Nicholas H. Heck

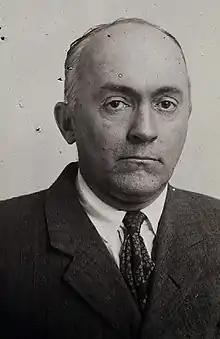
Nicholas H. Heck, probably ca. 1940.

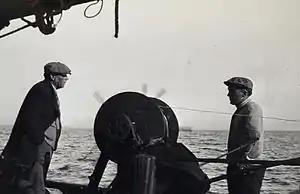
Nicholas Heck (right) aboard the contract sloop "Nena Rowland" during wire-drag survey operations in 1913. It is the only known photograph of Heck in the field.

Captain Nicholas Hunter Heck (1 September 1882 – 21 December 1953) was a career officer of the United States Coast and Geodetic Survey Corps. A leading geophysicist of his time, Heck made important contributions in the study of seismology and oceanography. He also revolutionized hydrographic surveying by developing the wire-drag surveying technique and introduced radio acoustic ranging into Coast and Geodetic Survey hydrography.